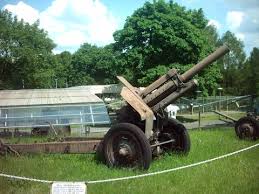
Label: D-30